Answer in natural language. Consider the 3D positions of the objects in the scene and not just the 2D positions in the image. Is the centerpoint of  black metal chair at a higher height than Window? Choose between the following options: no or yes
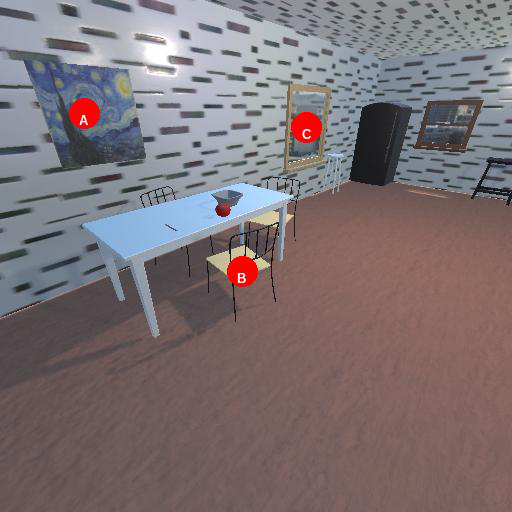
<answer>no</answer>